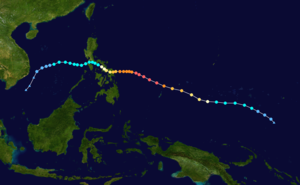
La saison cyclonique 2014 n'a pas de date spécifique de début ou de fin selon la définition de l'Organisation météorologique mondiale. Cependant, les cyclones dans ce bassin montrent un double pic d'activité en mai et en novembre.
Le typhon Hagupit ou typhon Ruby est un cyclone tropical de la saison cyclonique 2014 dans le nord-ouest de l'océan Pacifique. De catégorie 5 sur l'échelle de Saffir-Simpson et avec des vents de 270 km/h en moyenne avec des rafales à plus de 285 km/h, il est le plus gros cyclone de l'année 2014.